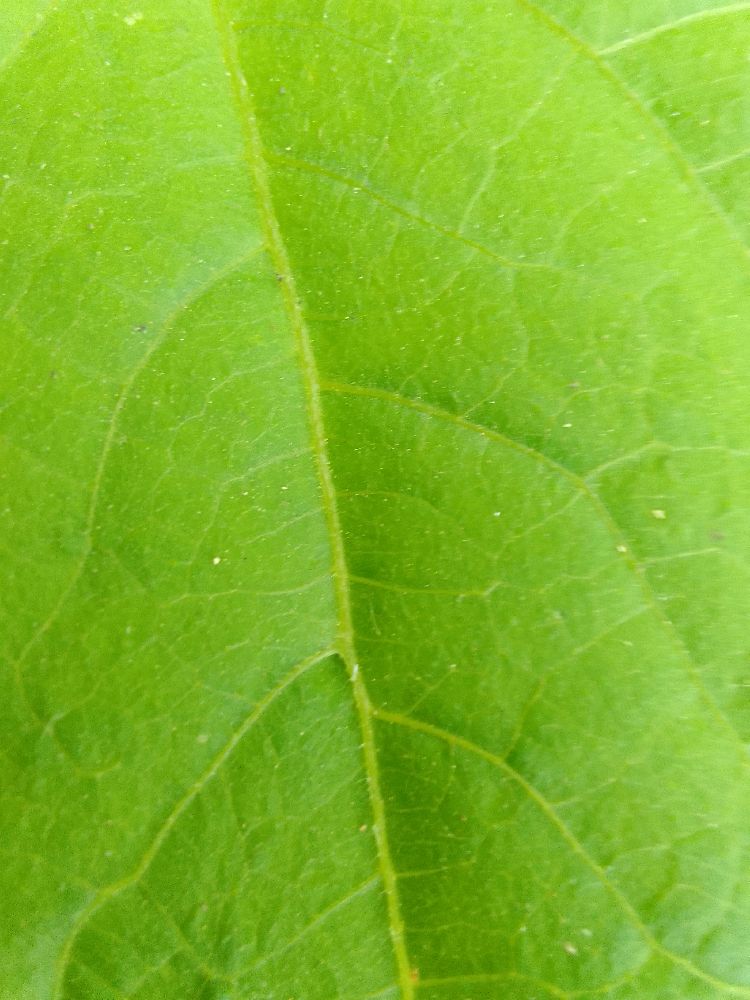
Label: healthy